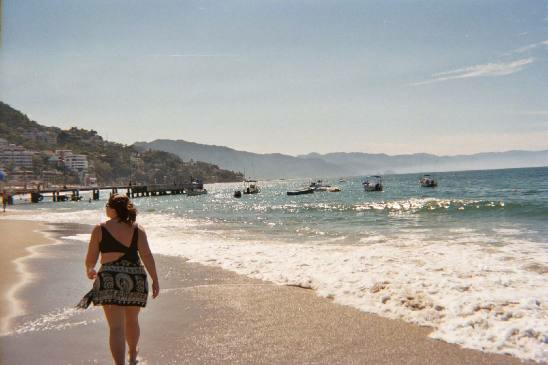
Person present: Yes